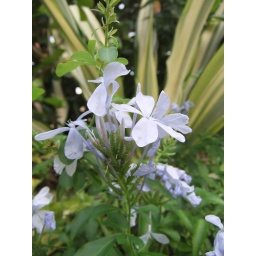
some flower in my house .